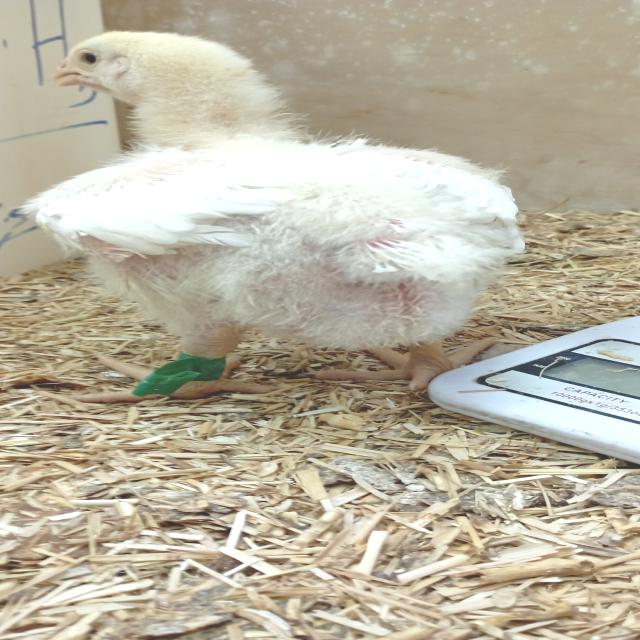
Weight: 542 g